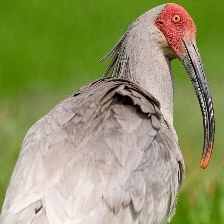
Species: ASIAN CRESTED IBIS
Scientific name: NIPPONIA NIPPON